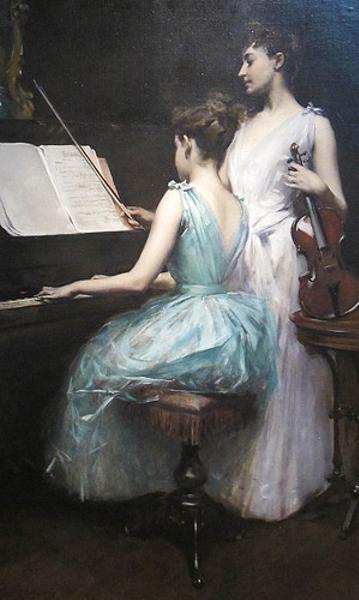
回答: 「一発芸いくわよ、『ワイパー』」 「邪魔」